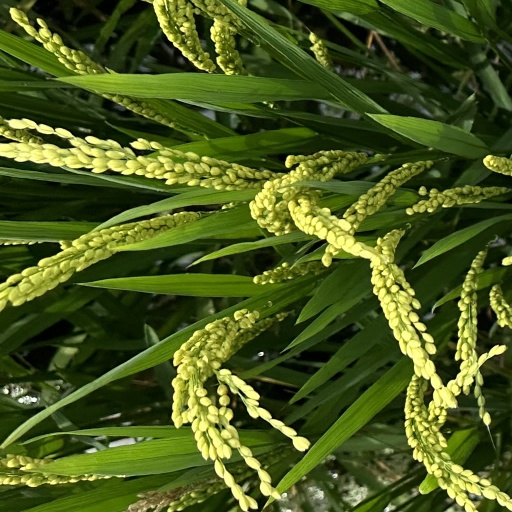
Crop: rice